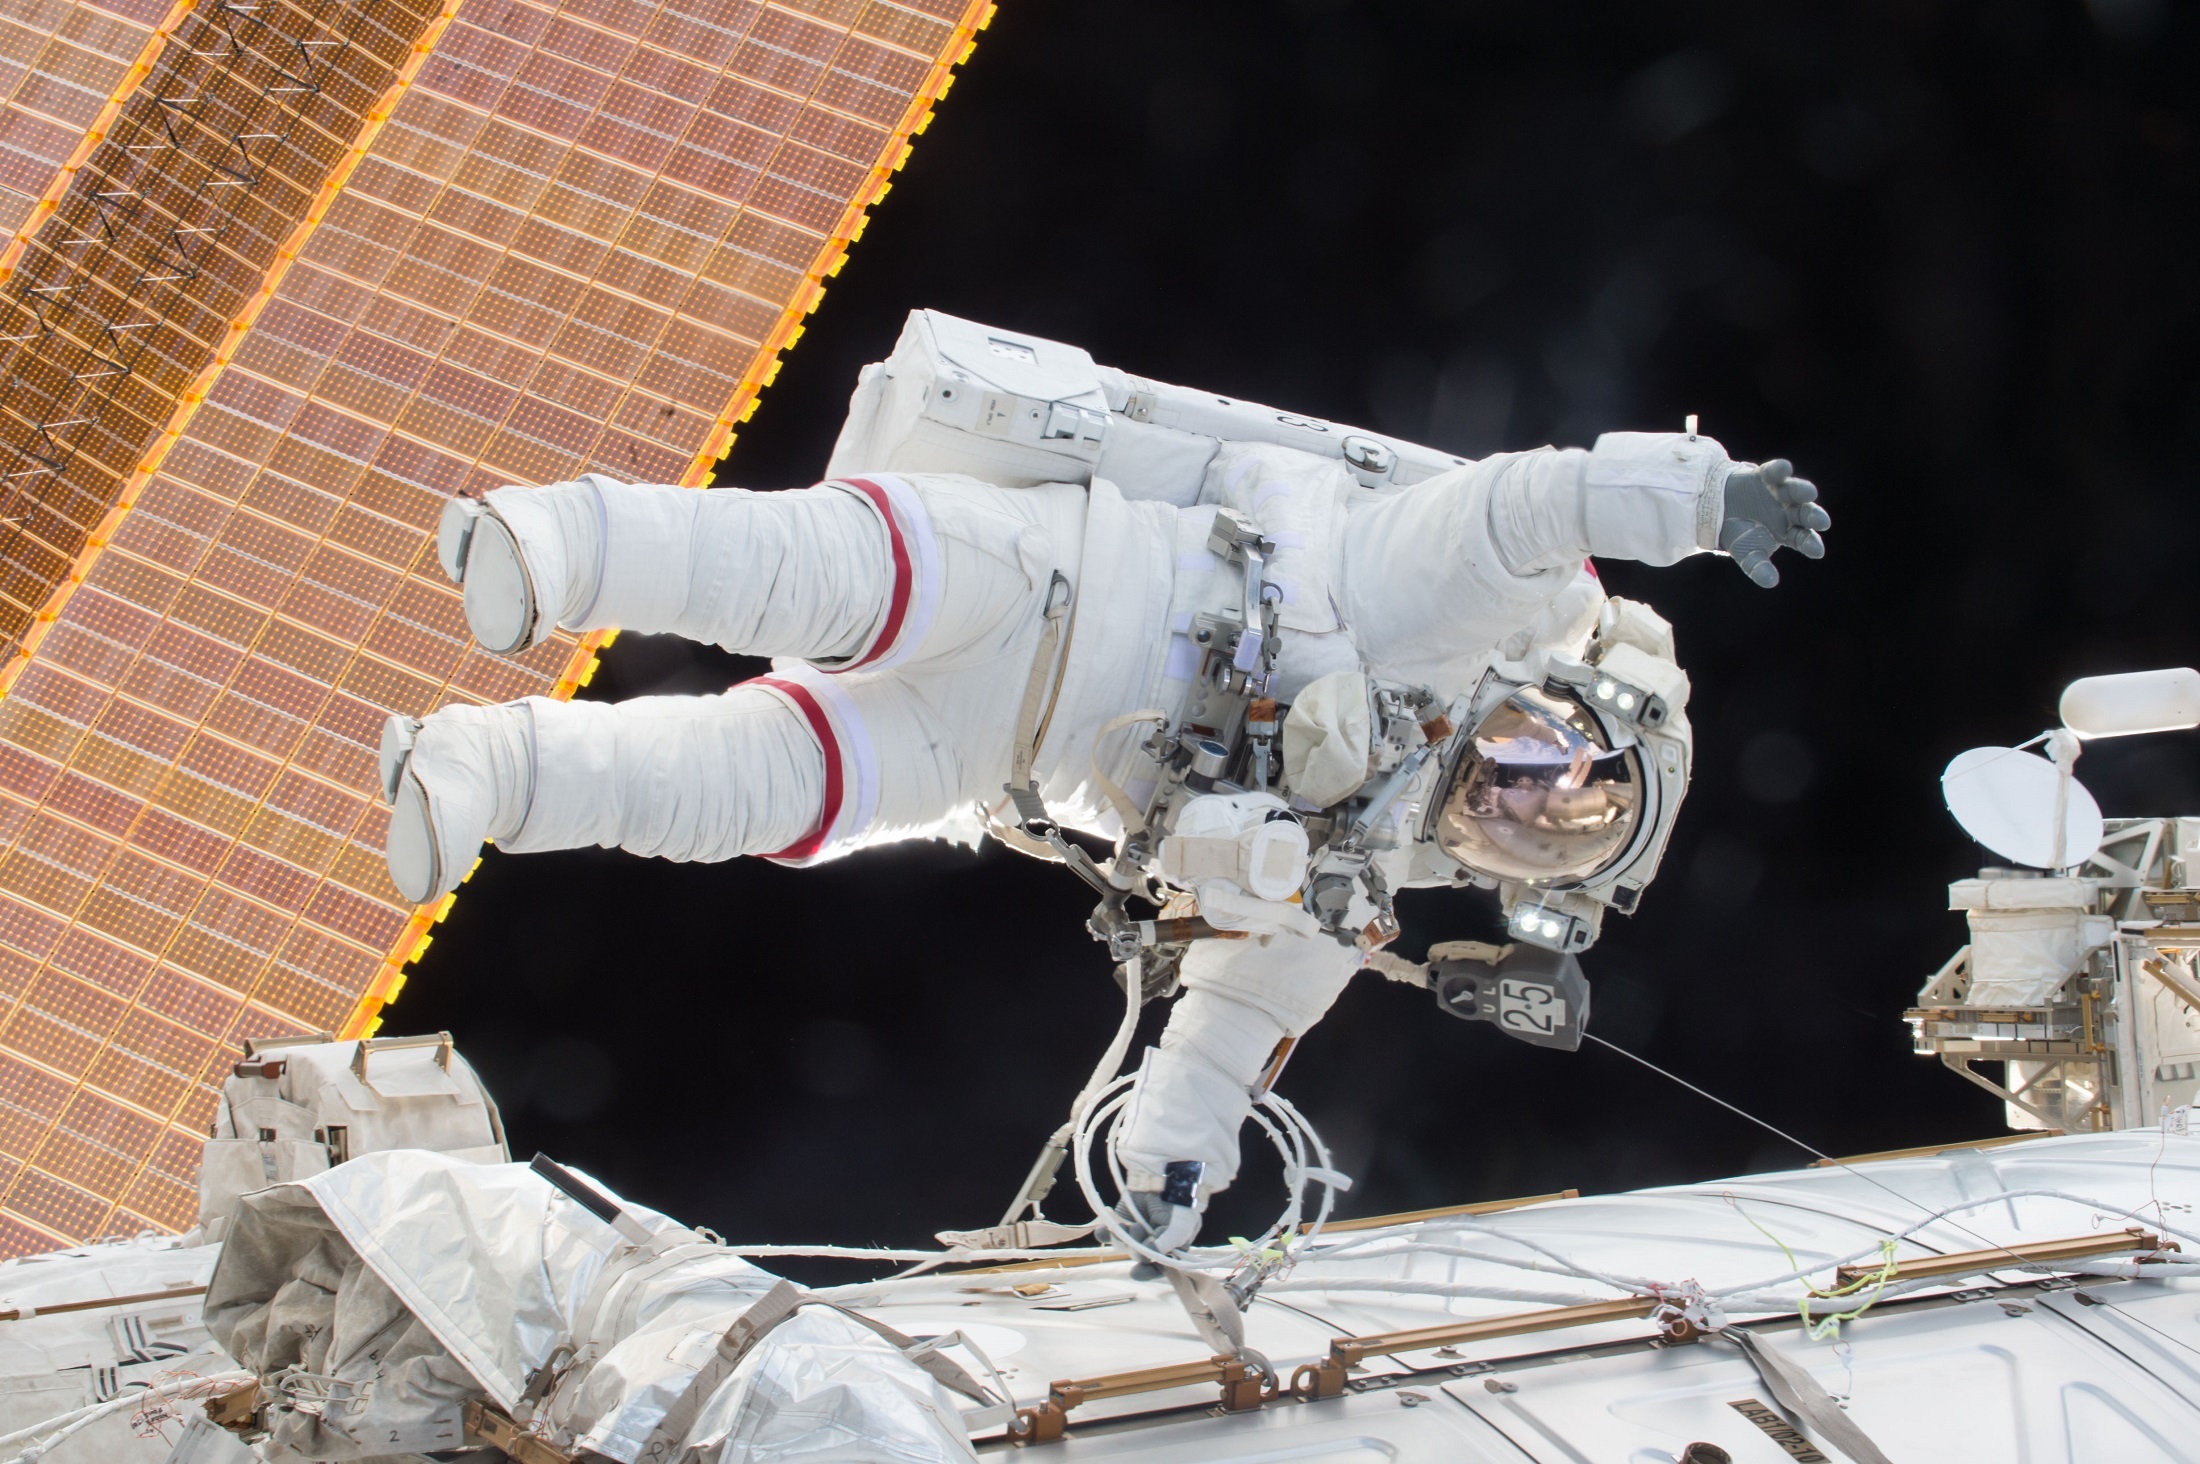
work, technology, cosmos, vehicle, equipment, space, machine, profession, mission, astronaut, nasa, project, iss, international space station, spacecraft, task, spacewalk, space station